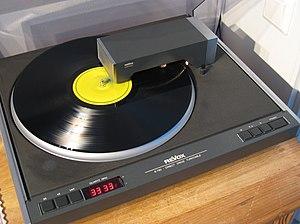
ReVox est une marque déposée suisse de fabrication de matériel audio enregistrée par Studer le 27 mars 1951. Sous cette marque seront diffusés des équipements grand public ou semi-professionnels tandis que la marque Studer sera réservée aux équipements professionnels.